Arthropod

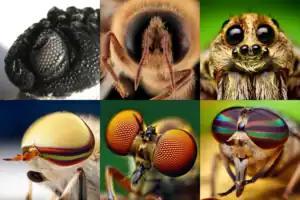
Arthropod eyes

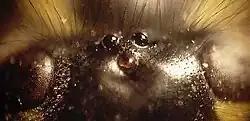
Head of a wasp with three ocelli (center), and compound eyes at the left and right

Most arthropods have sophisticated visual systems that include one or more usually both of compound eyes and pigment-cup ocelli ("little eyes"). In most cases, ocelli are only capable of detecting the direction from which light is coming, using the shadow cast by the walls of the cup. However, the main eyes of spiders are pigment-cup ocelli that are capable of forming images, and those of jumping spiders can rotate to track prey.